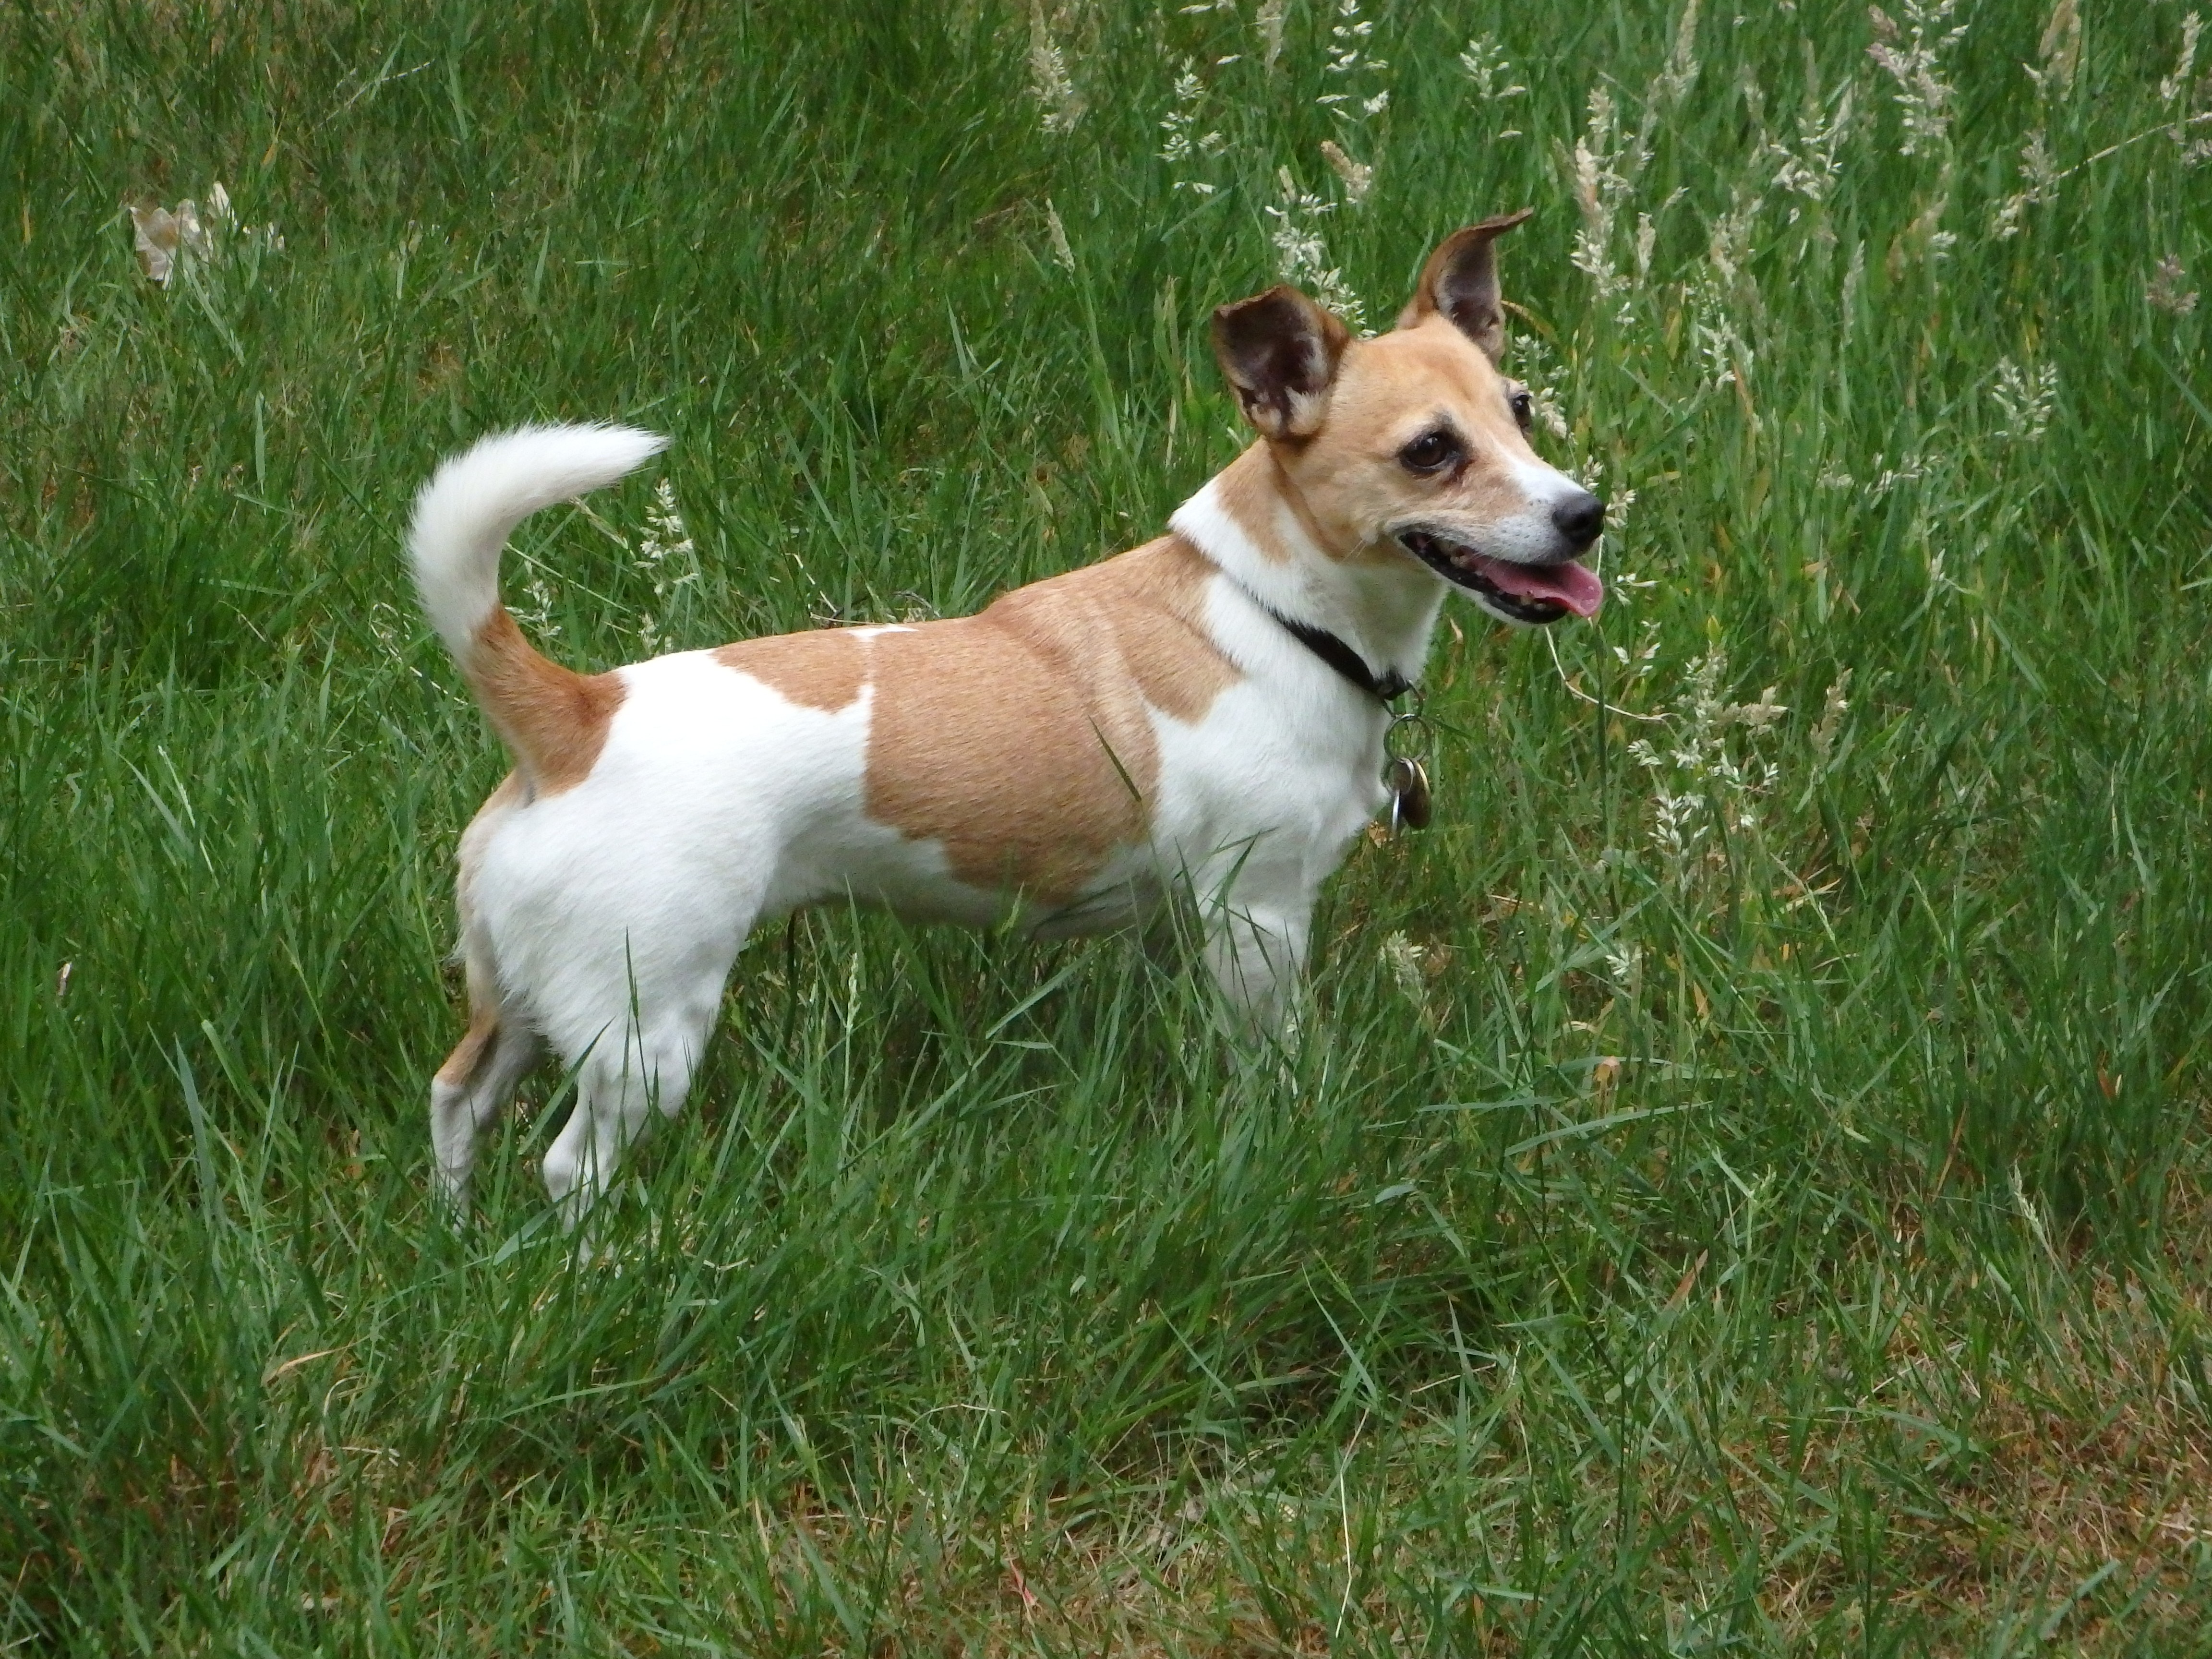
forest, grass, dog, animal, pet, mammal, dogs, netherlands, animals, vertebrate, dog breed, terrier, doggy, parson russell terrier, jack russell, jack russell terrier, dog like mammal, carnivoran, dog breed group, russell terrier, danish swedish farmdog, toy fox terrier, miniature fox terrier